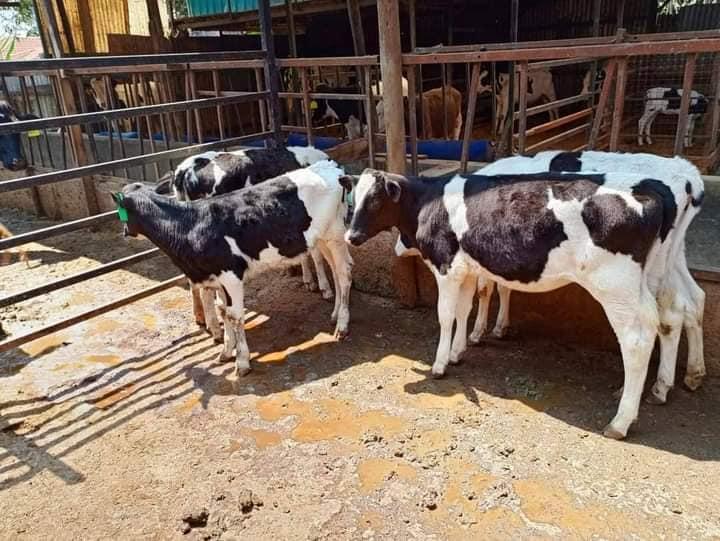
Ufugaji wa ng'ombe haswa wa gredi ni ya manufaa sana katika uchumi na katika nchi, na kwa mkulima mwenyewe. Ya kwanza kwa mkulima ni inayomletea fedha kwa kuwa anauza maziwa. Kwa taifa, pia ni fedha katika uchumi kwa sababu anapoziuza na pesa inaendelea kuzunguka katika uchumi.